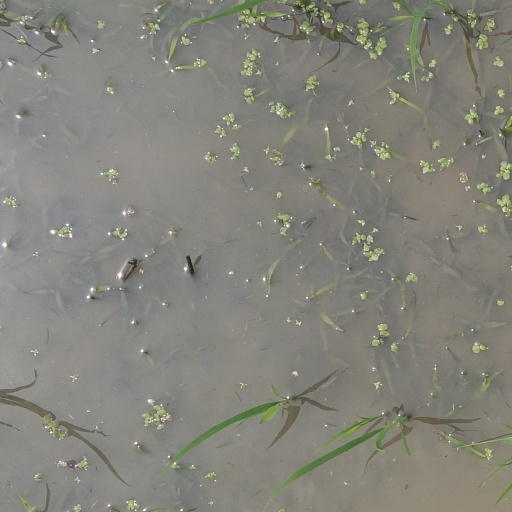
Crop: rice